Question: Please indicate a possible affordance area of the toothbrush that can be used for brushing
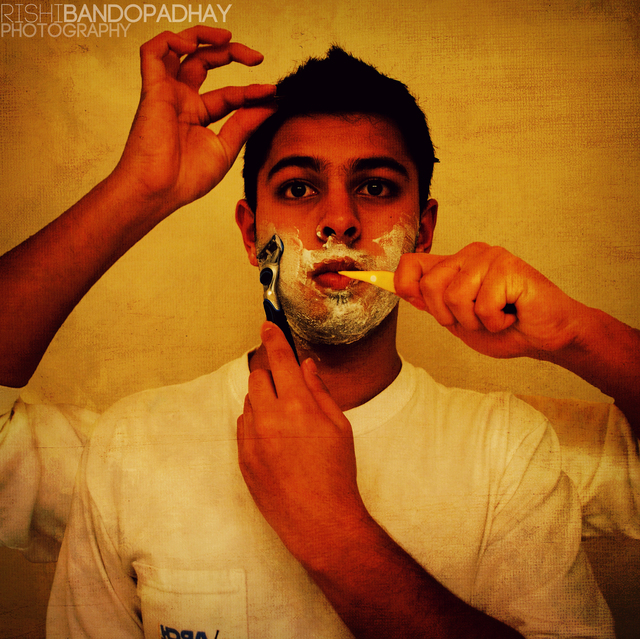
Answer: [333.926, 269.401, 404.759, 292.735]